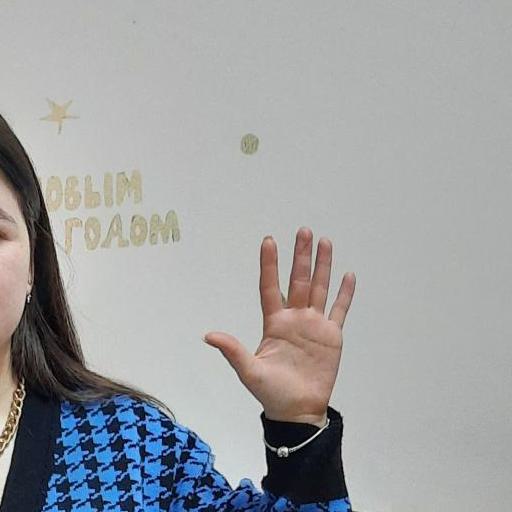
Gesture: palm